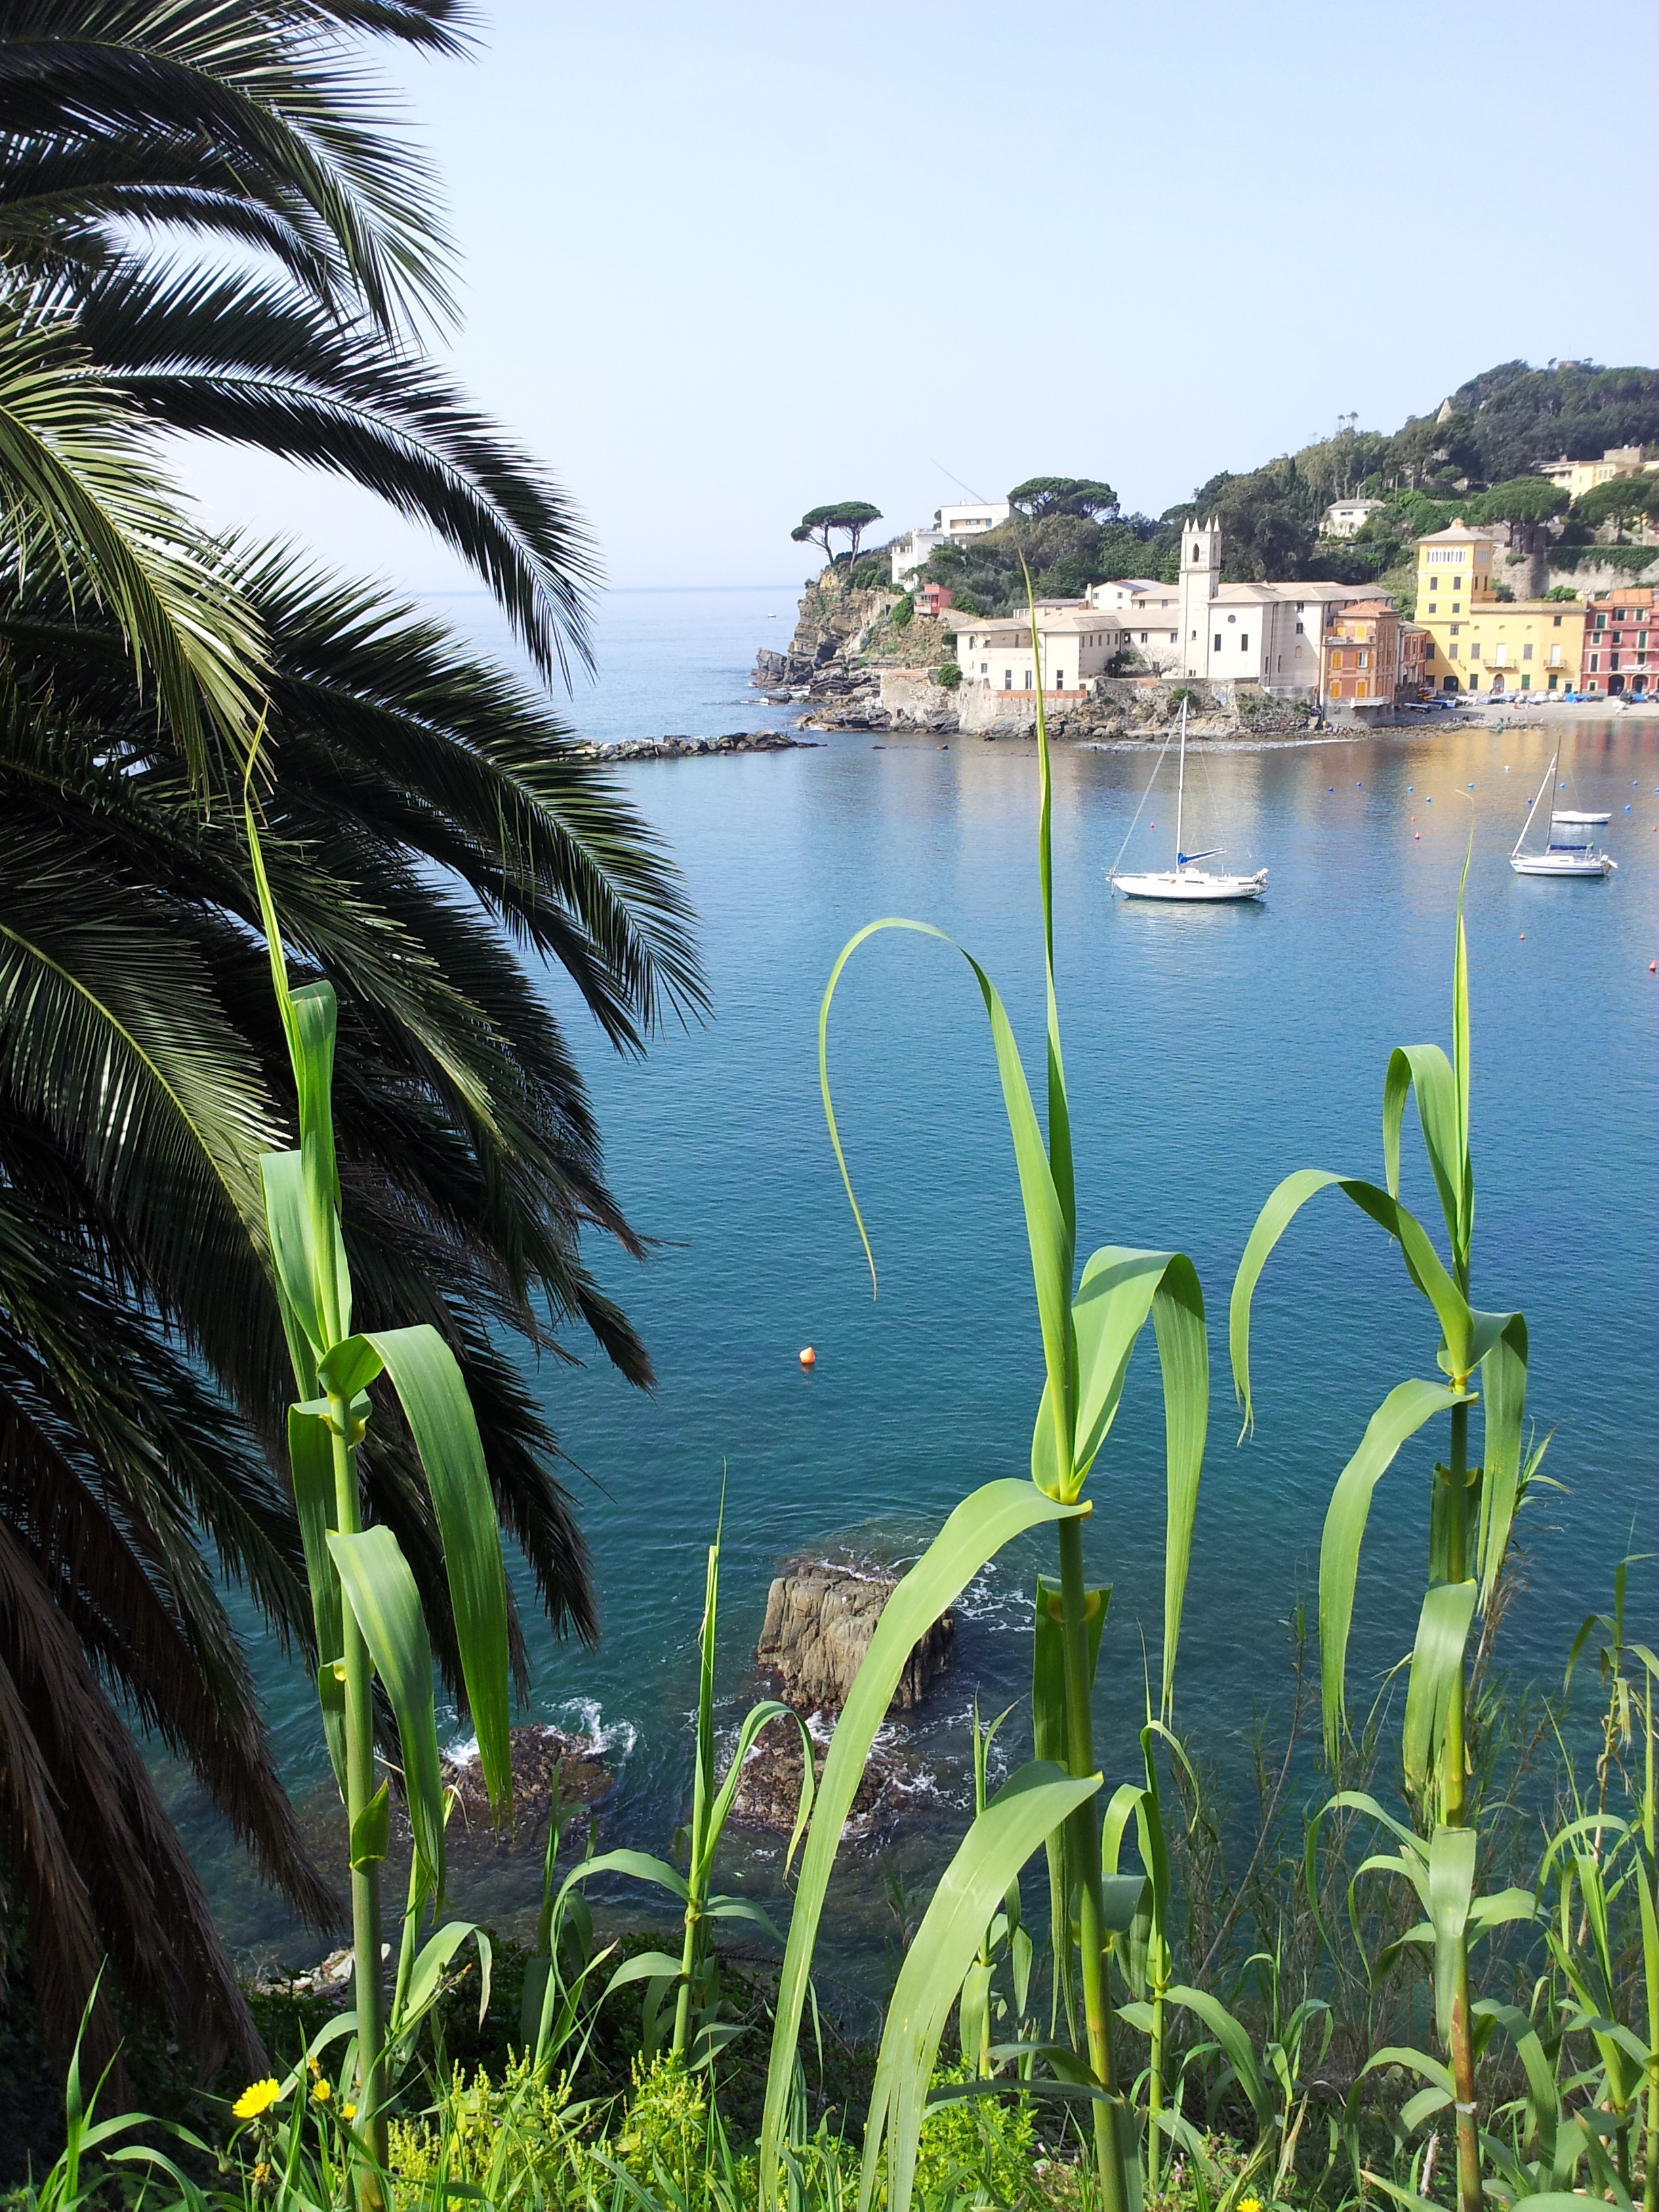
sea, coast, tree, water, grass, ocean, flower, summer, green, jungle, bay, italy, botany, flora, body of water, vegetation, habitat, tropics, sestri levante, arecales, palm family